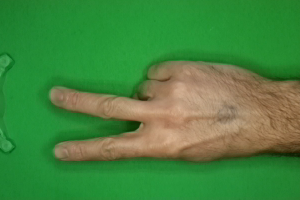
Label: scissors